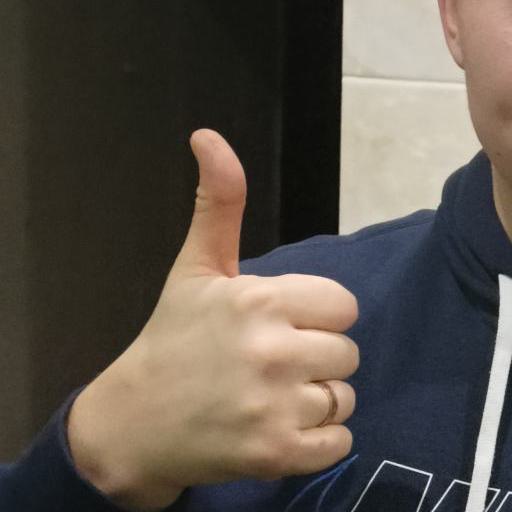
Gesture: like